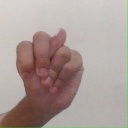
अक्षर: न